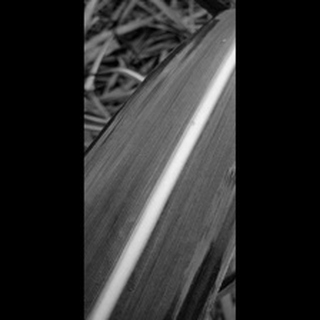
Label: healthy_sugarcane